Army of Republika Srpska

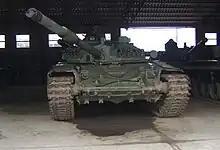
M-84 main battle tank of VRS

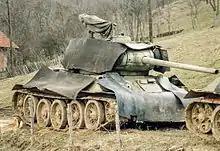
T-34

The International Criminal Tribunal for the former Yugoslavia stated that: